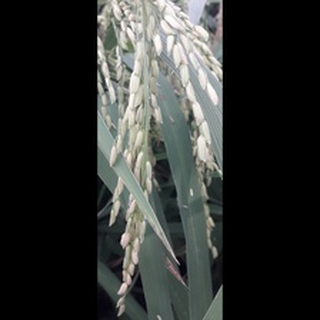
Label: healthy_rice